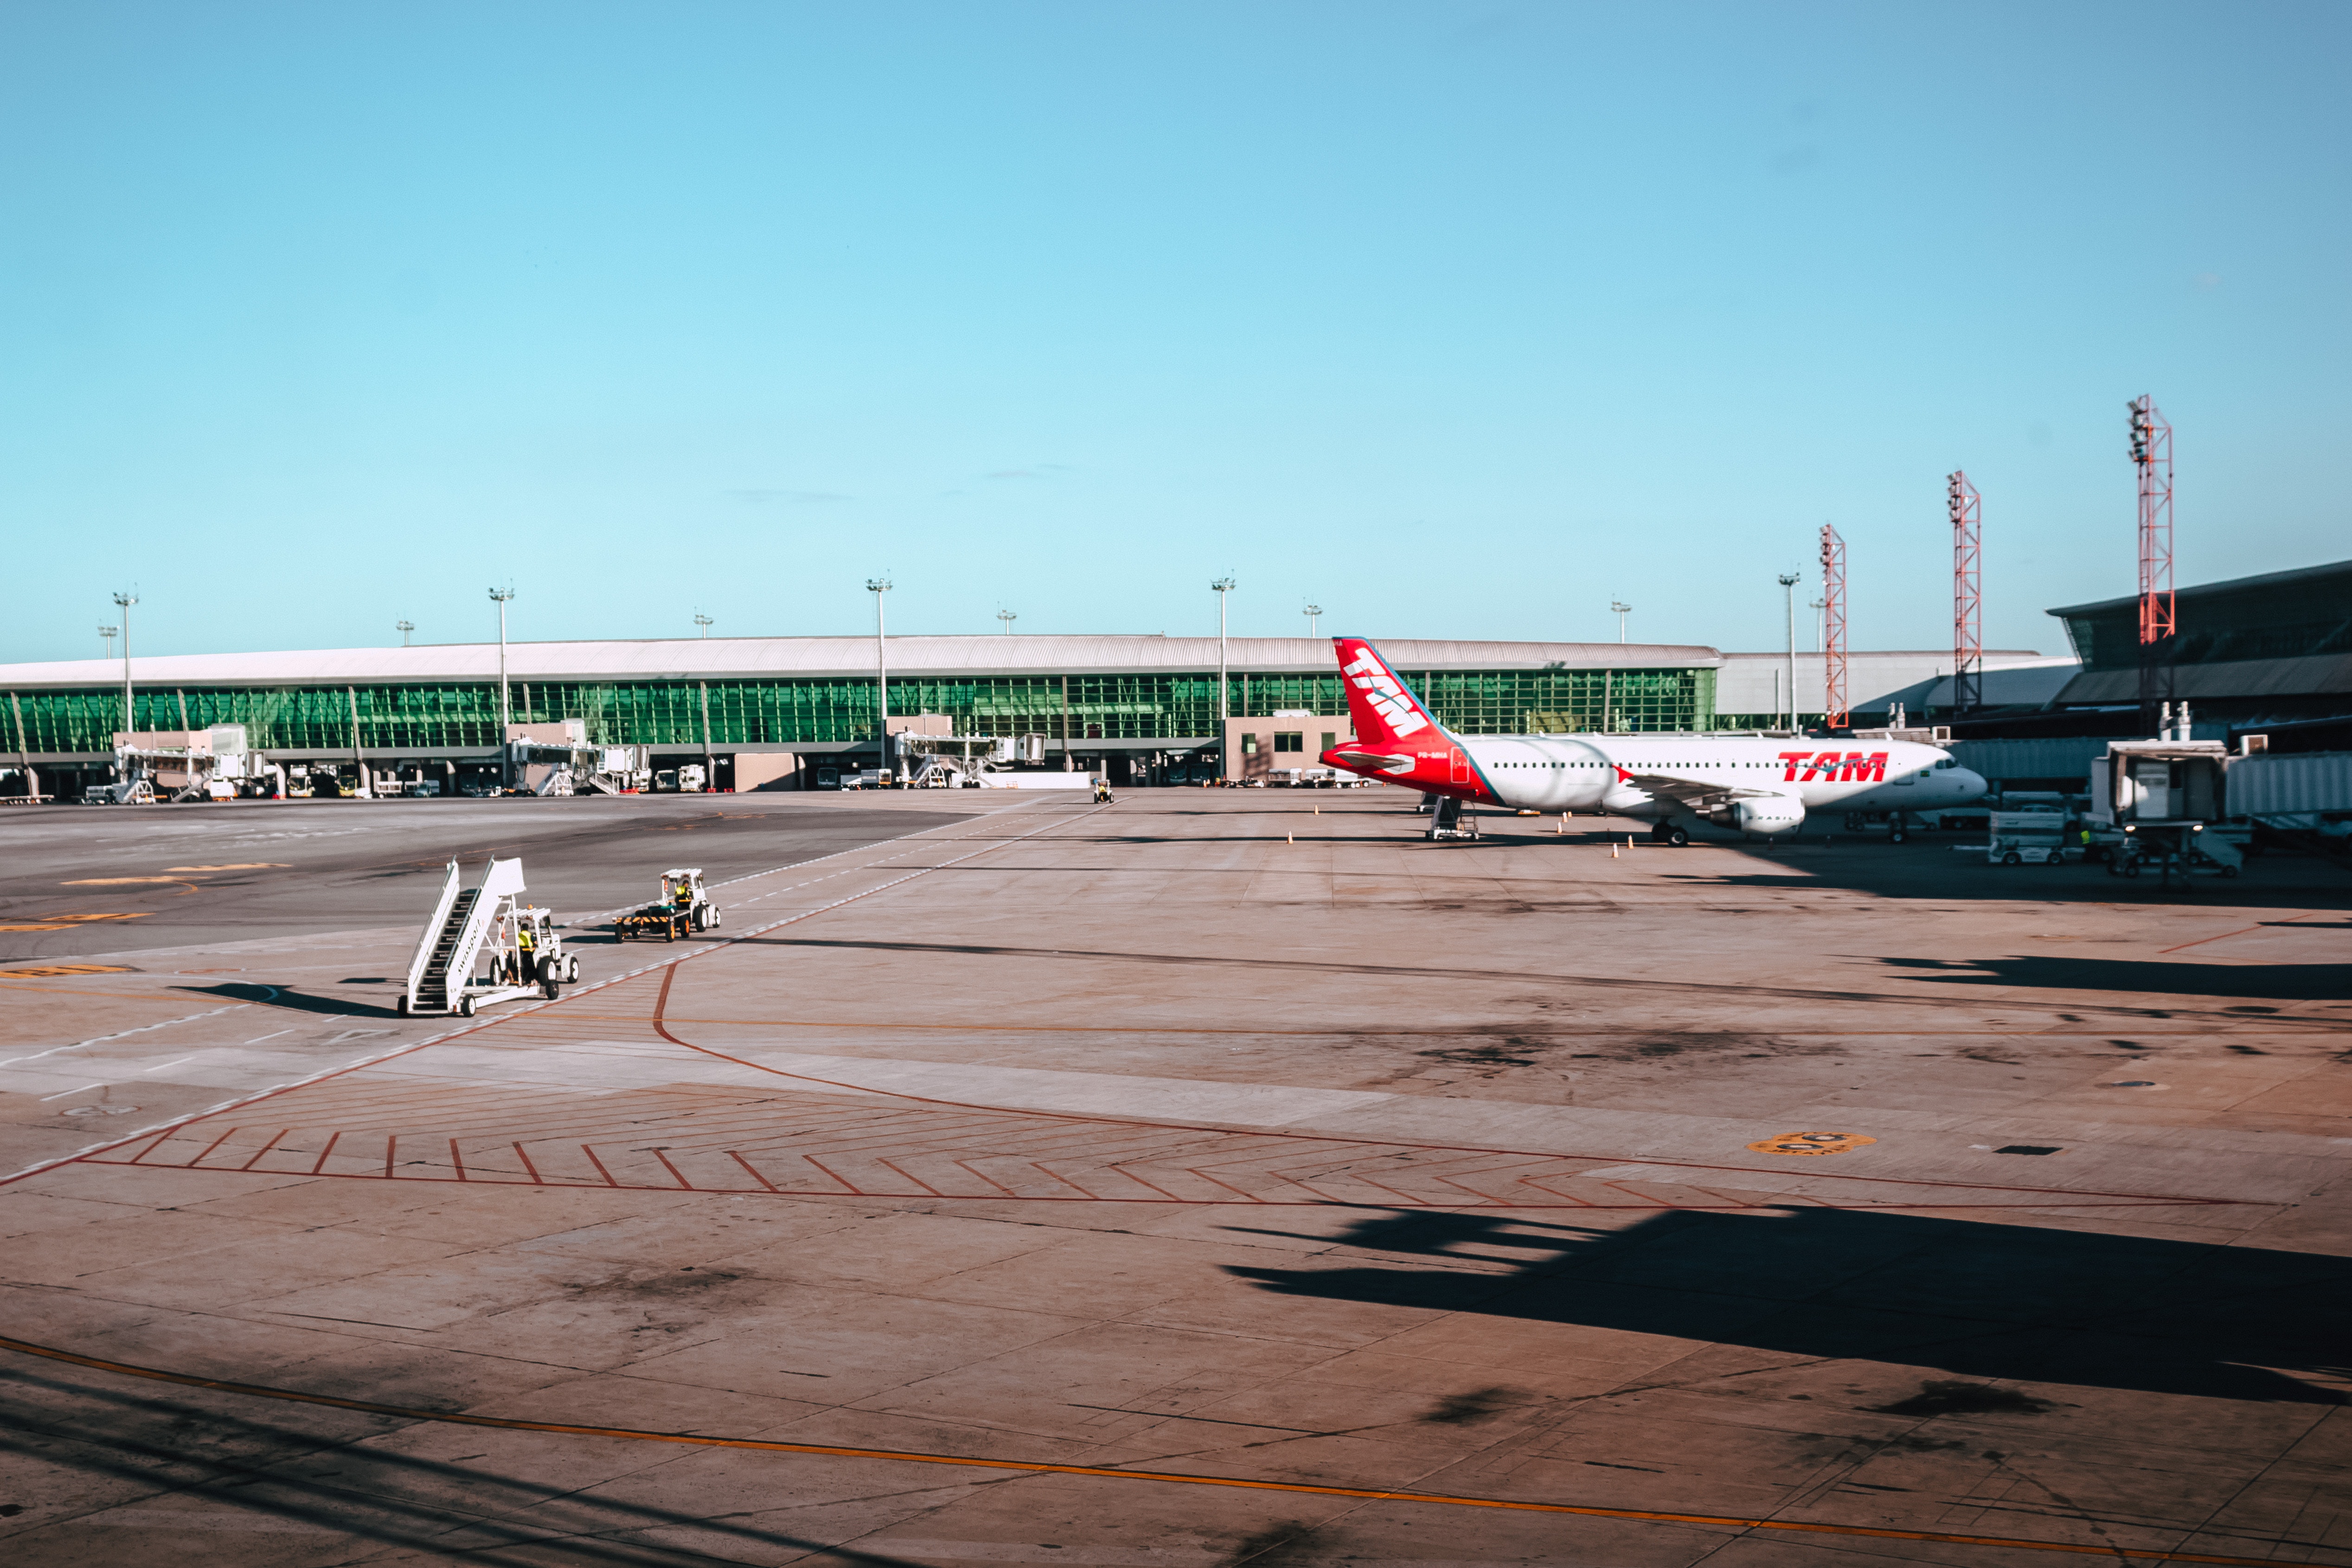
air travel, airport, airplane, airport apron, airline, aircraft, sky, vehicle, runway, airliner, infrastructure, aviation, jet bridge, airport terminal, line, narrow body aircraft, building, wide body aircraft, flight, city, airbus, aerospace engineering, flap, road surface, wing, asphalt